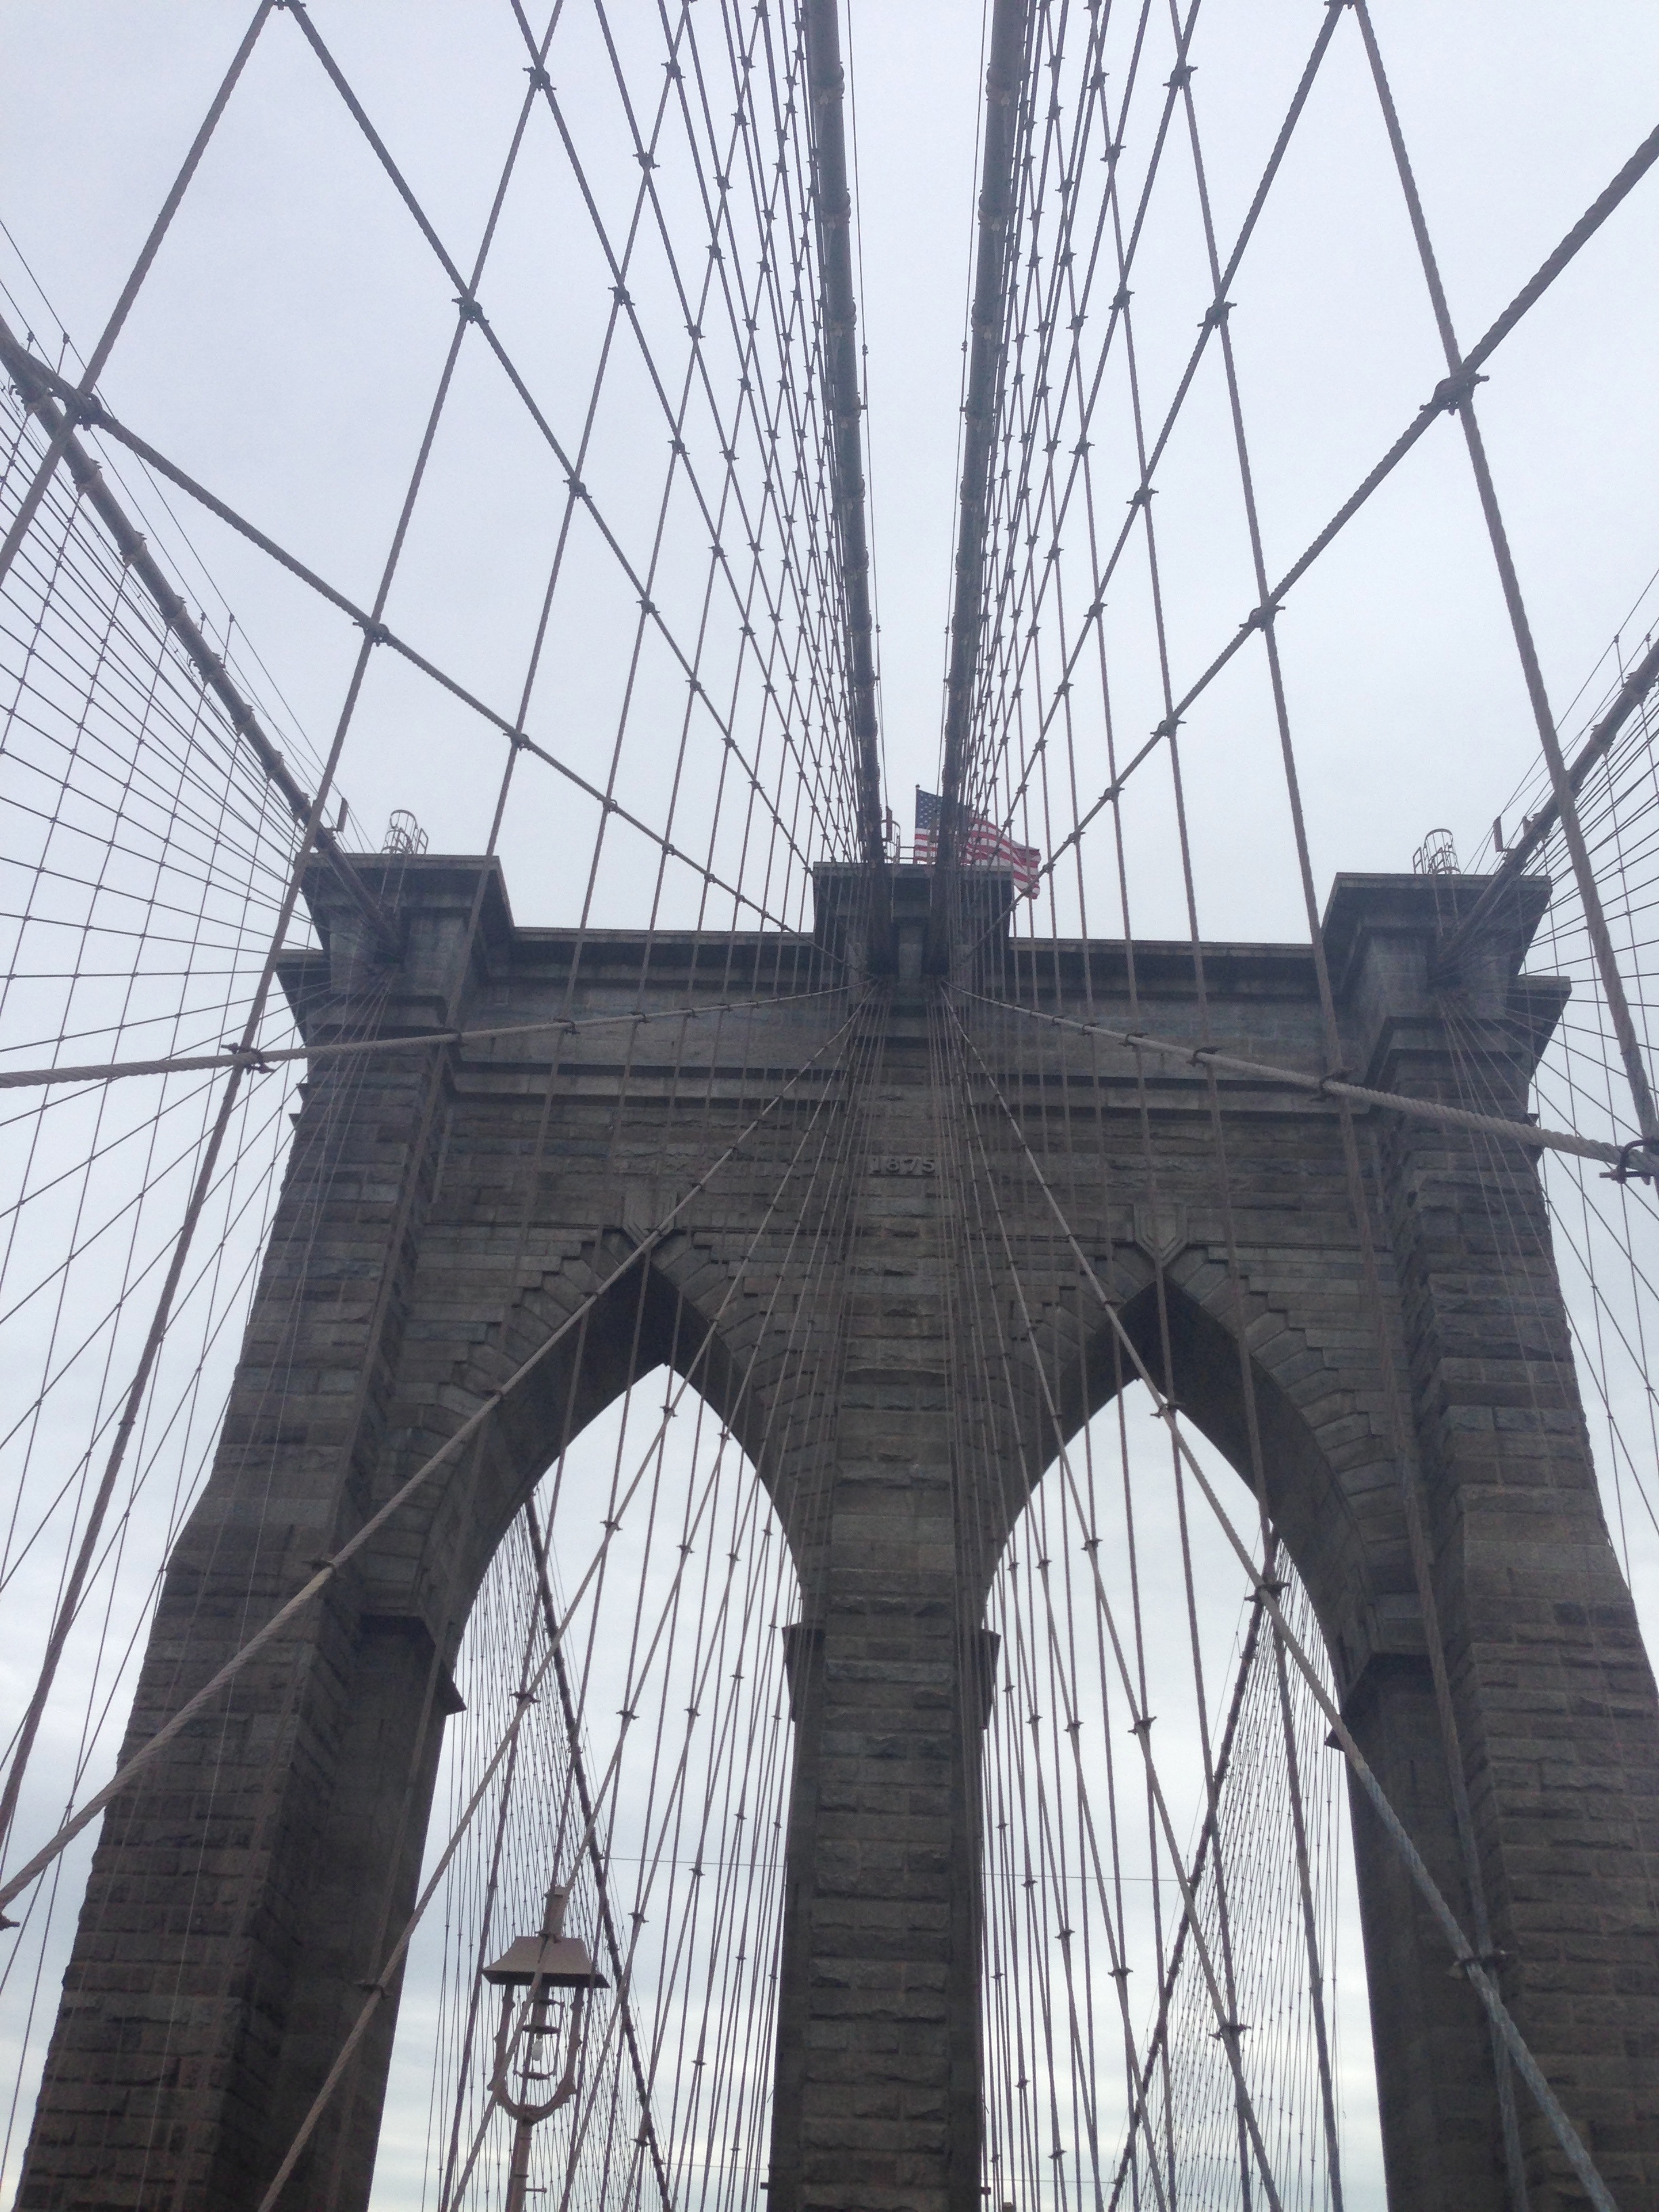
architecture, bridge, arch, landmark, cable stayed bridge, truss bridge, skyway, nonbuilding structure